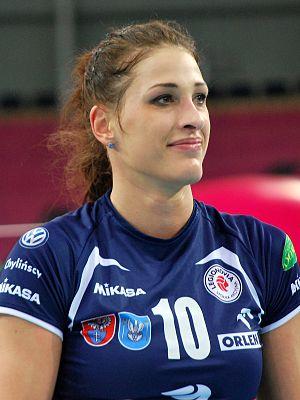
Berenika Tomsia est une joueuse de volley-ball polonaise née le 18 mars 1988 à Gdańsk. Elle mesure 1,89 m et joue au poste d'attaquante. Elle totalise 43 sélections en équipe de Pologne.